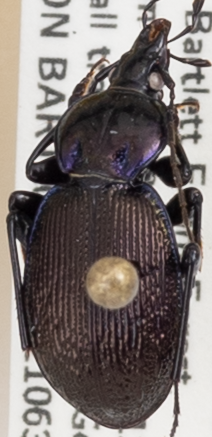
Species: Sphaeroderus stenostomus lecontei
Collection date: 2021-06-30
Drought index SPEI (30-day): -1.814
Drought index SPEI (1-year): -1.28
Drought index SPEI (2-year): -0.968